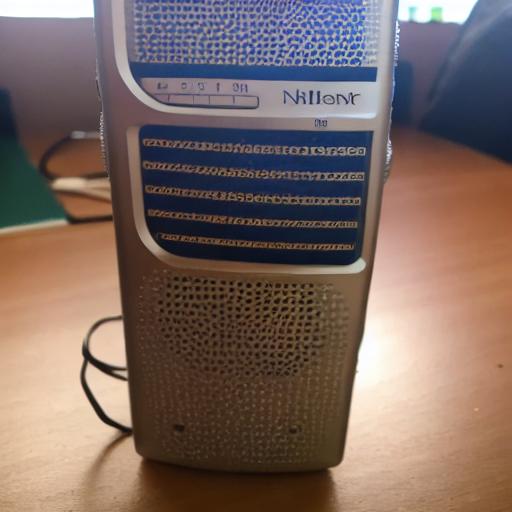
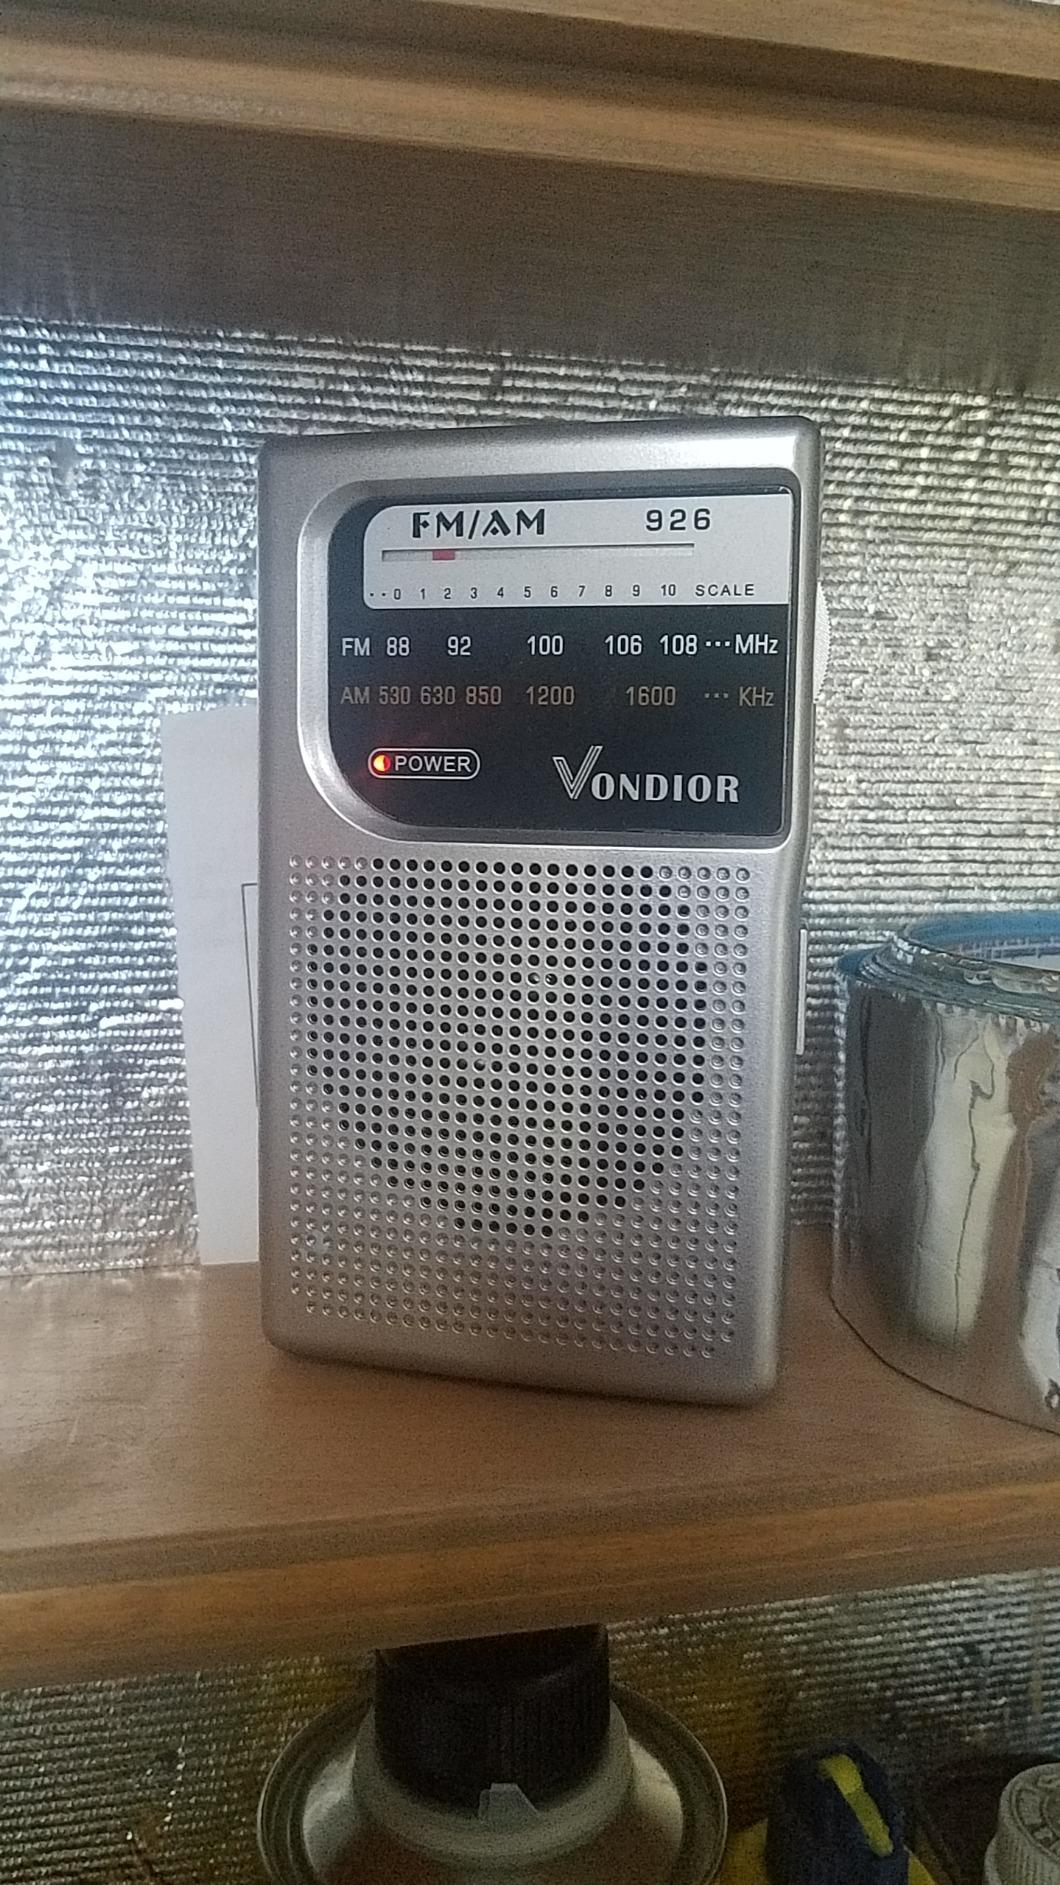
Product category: radio
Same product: no